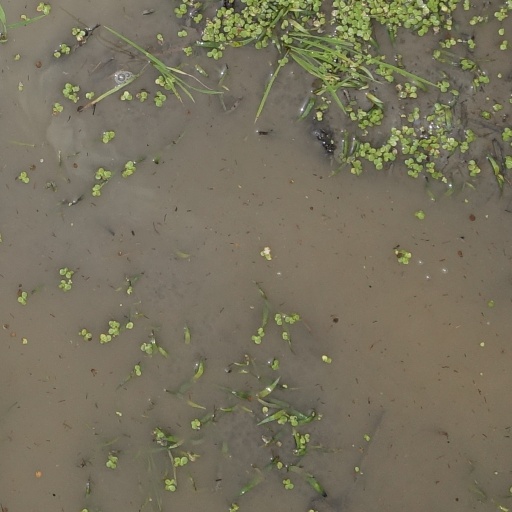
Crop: rice